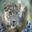
Label: leopard